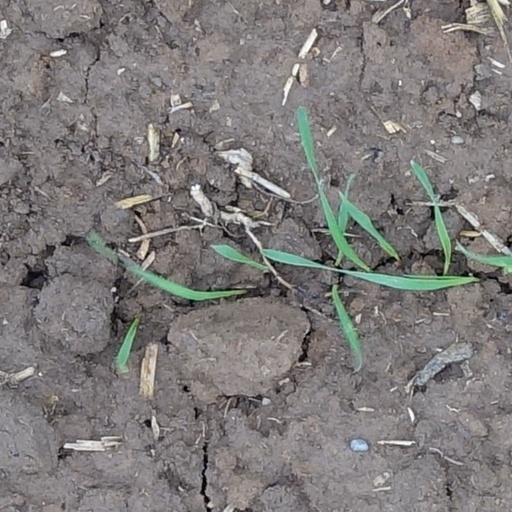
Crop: wheat